Answer in natural language. Where is brown colour dresser with respect to Doorframe? Choose between the following options: right or left
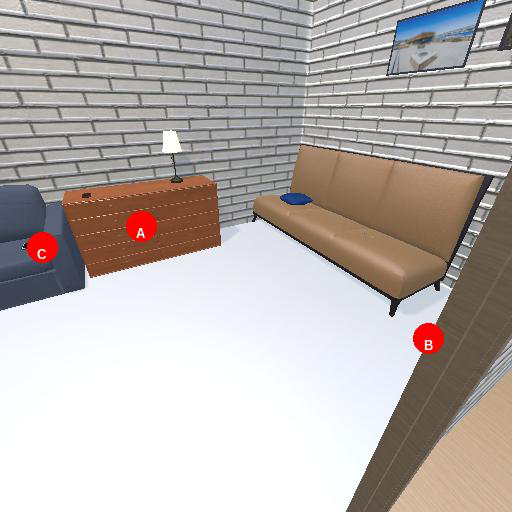
<answer>left</answer>